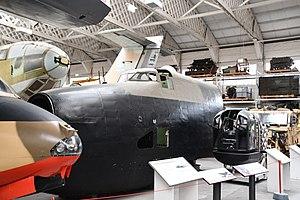
Cellule de Halifax à l'Imperial War Museum, Duxford. Derrière, une cellule de Heinkel HE 111 sous licence espagnole CASA
Le Halifax est un bombardier lourd quadrimoteur britannique utilisé par la Royal Air Force durant la Seconde Guerre mondiale.